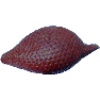
Label: Salak 1